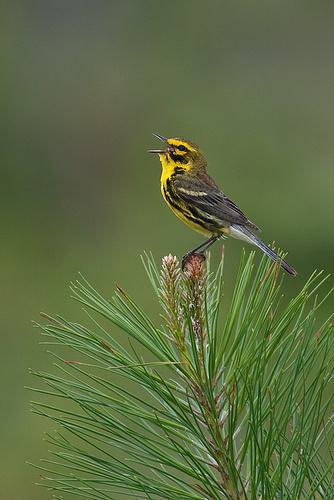
A photo of a prairie warbler